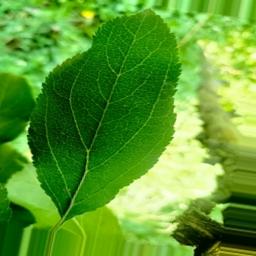
Label: Healthy